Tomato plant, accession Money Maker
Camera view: horizontal (90 deg, fisheye); turntable rotation: 60 degrees
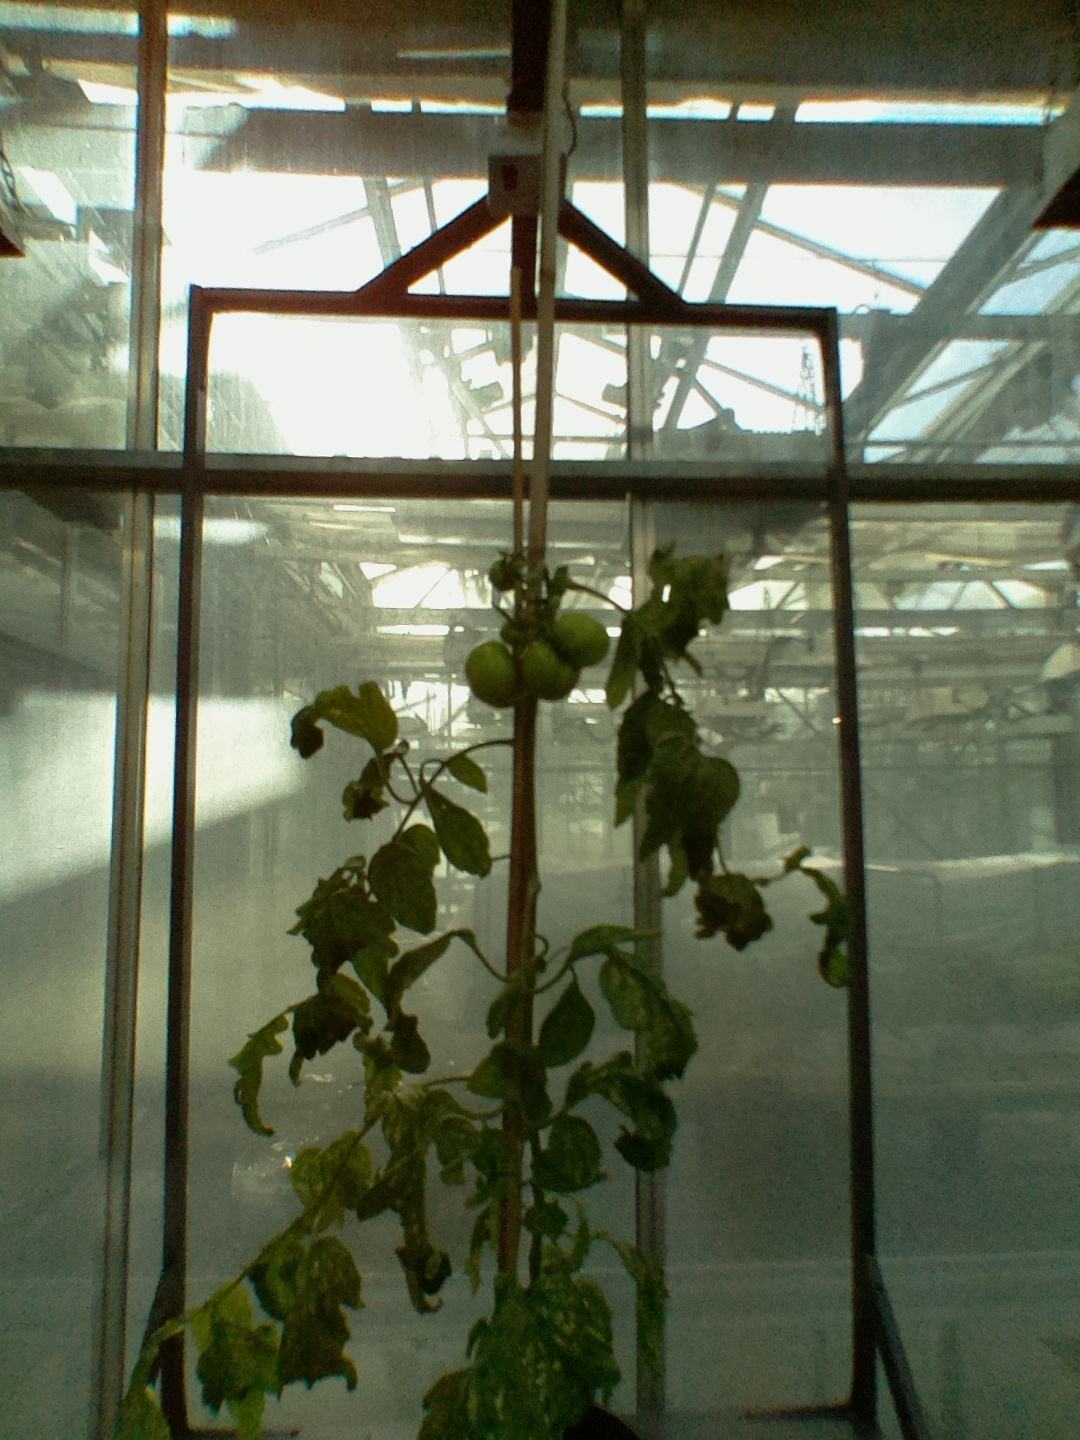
BBCH growth stage 77: 70%-80% of final fruit size